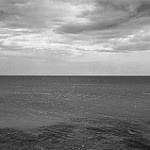
Label: B & W